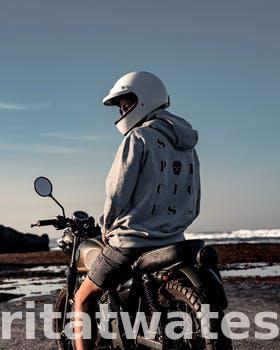
Label: Watermark